A City Is Not a Tree

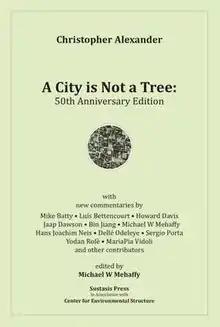

A City Is Not a Tree is a widely cited 1965 essay (later published as a book) by the architect and design theorist Christopher Alexander, first published in the journal "Architectural Forum", and re-published many times since. In 2015 the essay was published as a book including new exegesis commentaries on the original essay from other architects, engineers and physicists. "A City is Not a Tree" has been widely described as a landmark text, and the Resource for Urban Design Information calls it "one of the classic references in the literature of the built environment and related fields". In 2016 a 50th Anniversary edition was published by Sustasis Press/Off the Common Books.